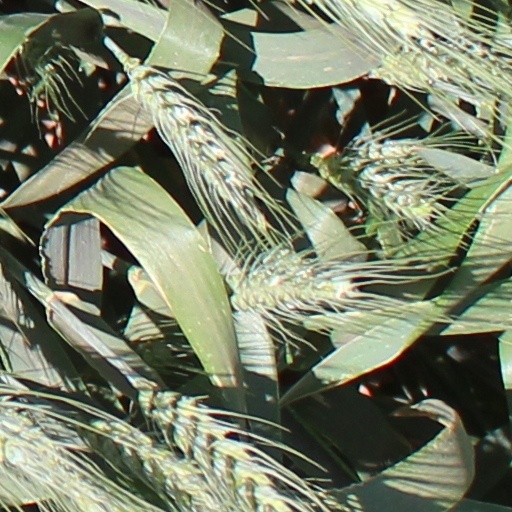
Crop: wheat